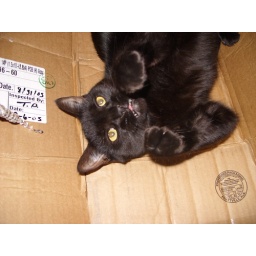
cat in a box